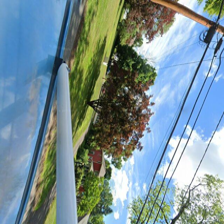
Label: streetView